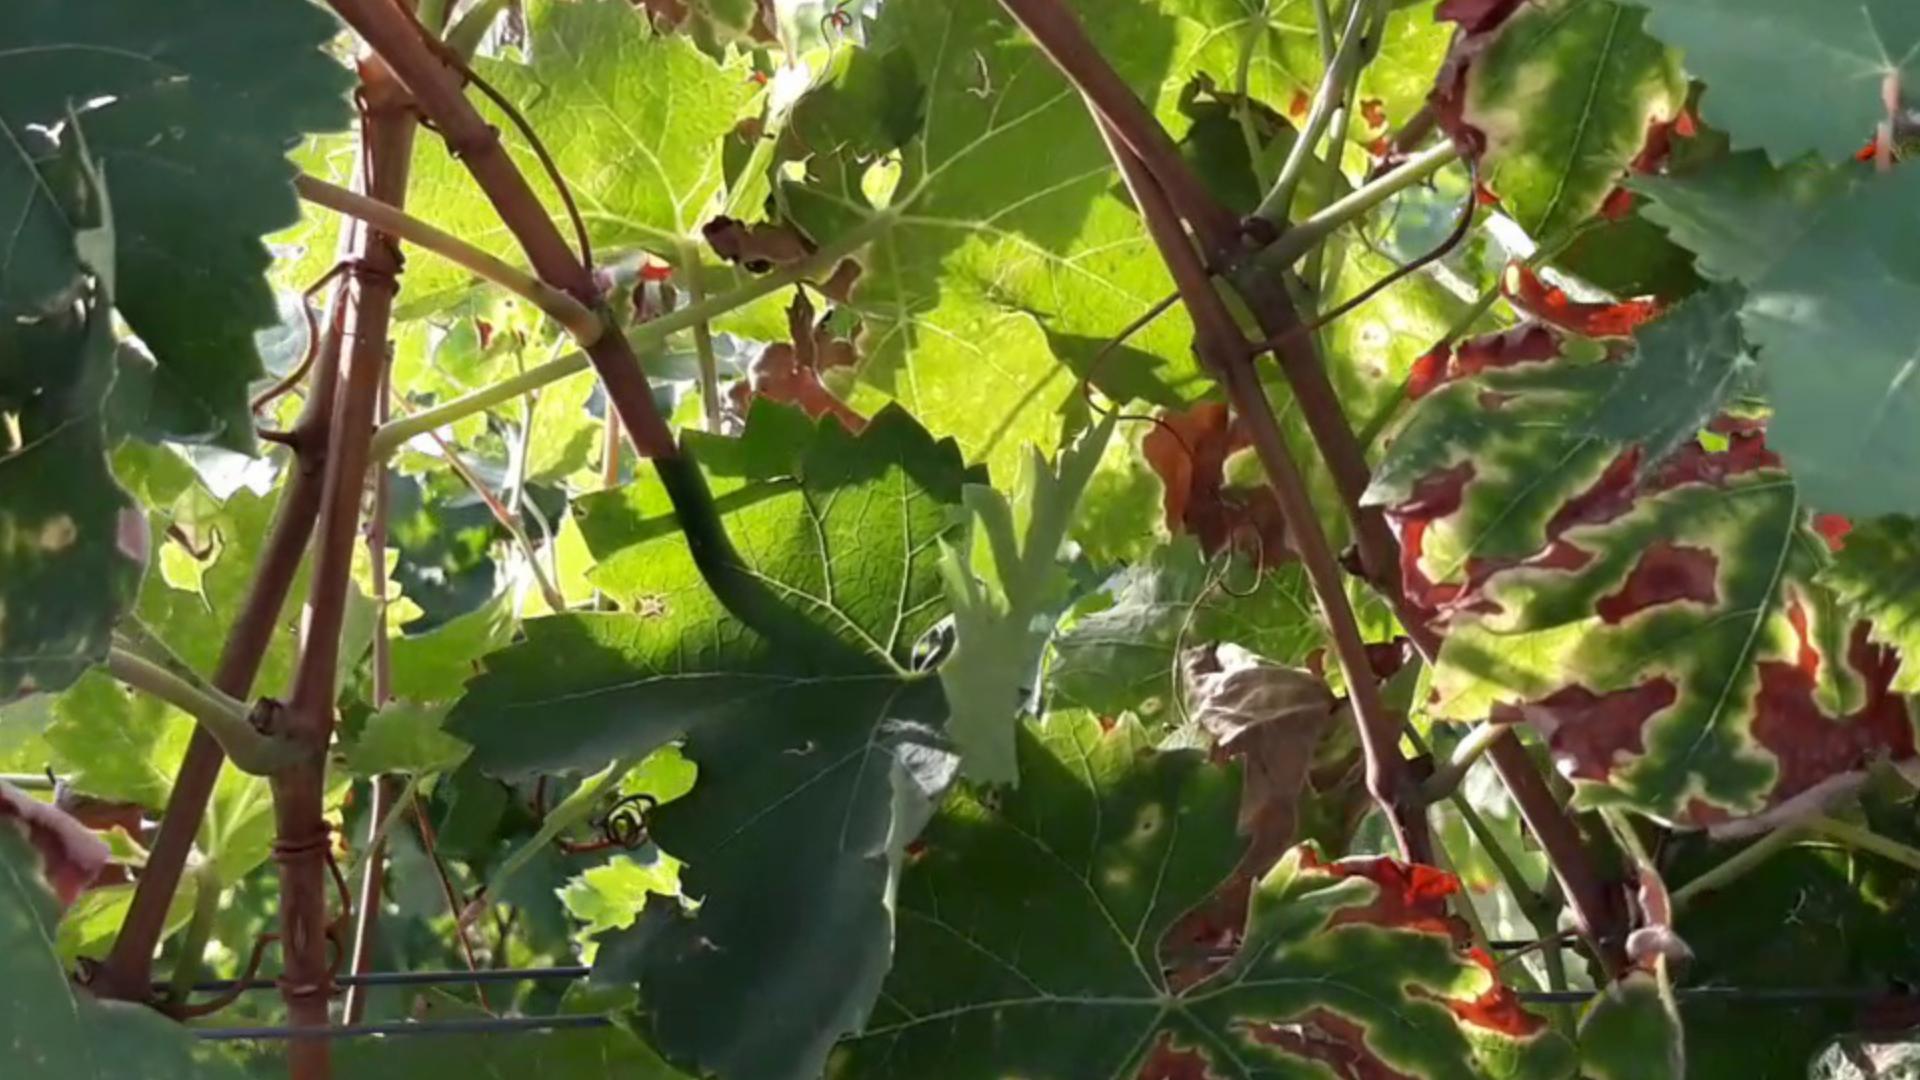
Label: esca